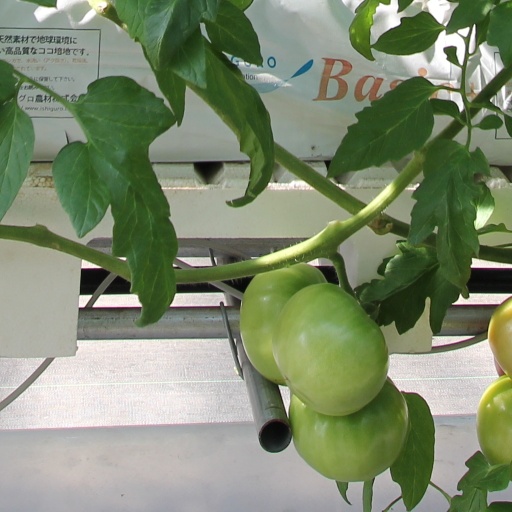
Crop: tomato